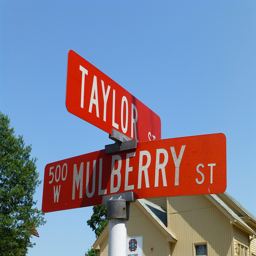
Red street sign at an intersection on a clear blue day.
a pole with some red street signs next to a house
A street sign is indicating the name of an intersection.
Two red streets sign stand on a corner in front of a brown building.
intersecting street signs for Taylor Street and Mulberry Street